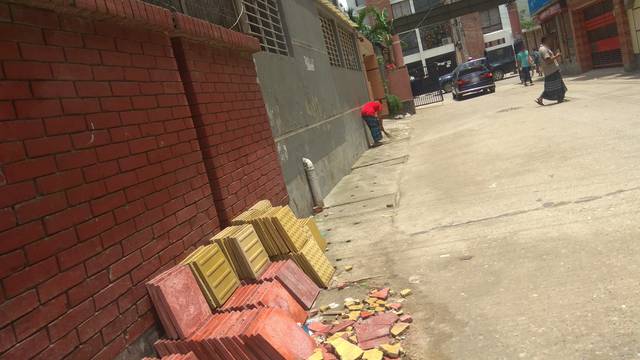
Region: Bangladesh
Coordinates: 23.818, 90.358